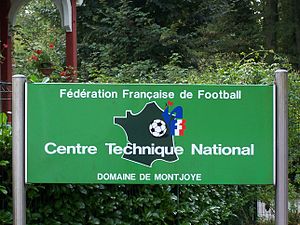
Clairefontaine
Indgang til National Technical Centre
Le Centre Technique National Fernand Sastre, normalt refereret til Clairefontaine, er det nationale fodboldcenter og er en af de ni eliteakademier i Frankrig; kun de bedste spillere fra regionen Île-de-France træner der. Akademiet ligger 50 km sydvest for Paris ved Clairefontaine-en-Yvelines og har en høj gentagelse i at producere nogle af verdens mest talentfulde spillere som franskmændene Nicolas Anelka, Louis Saha, William Gallas og Thierry Henry.